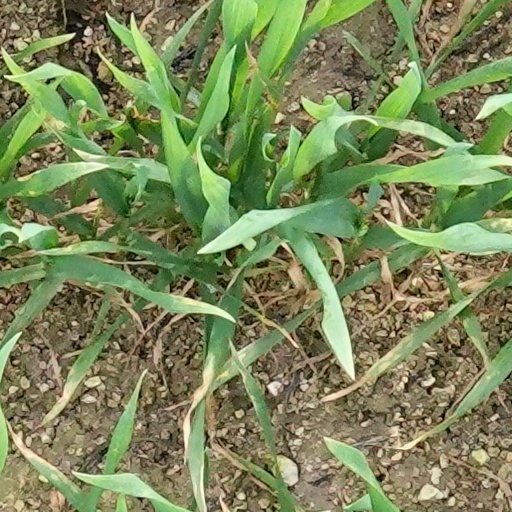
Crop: wheat